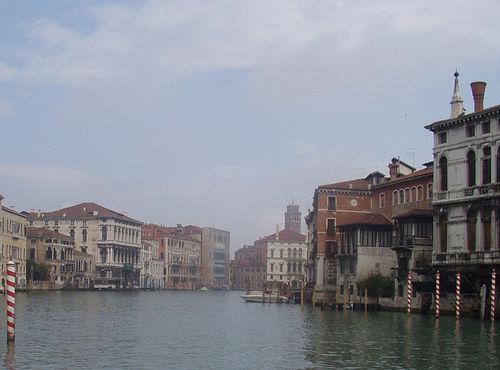
Weather: cloudy or overcast